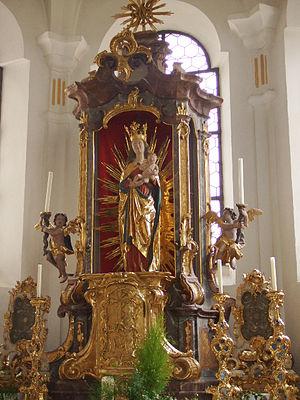
Un sanctuaire à répit est un type de lieu saint rencontré en pays de tradition catholique. Selon la croyance populaire en certaines provinces, le « répit » est, chez un enfant mort-né, un retour temporaire à la vie le temps de lui conférer le baptême avant la mort définitive. Ayant été baptisé, l’enfant pourra de ce fait entrer en paradis au lieu d’errer éternellement dans les limbes où il serait privé de la vision de Dieu. Le répit n’est possible qu’en certains sanctuaires, le plus souvent consacrés à la Vierge dont l’intercession est nécessaire pour obtenir un miracle.